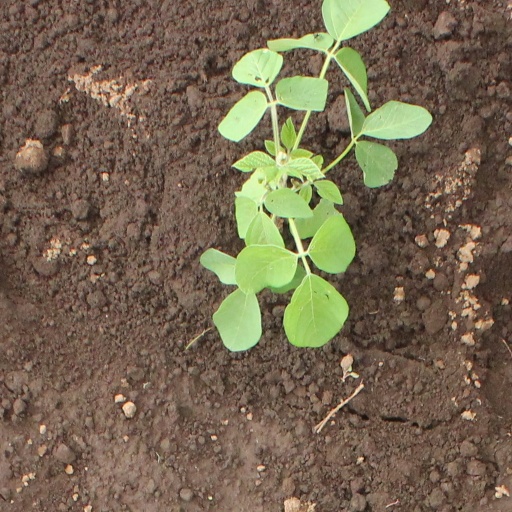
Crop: soybean